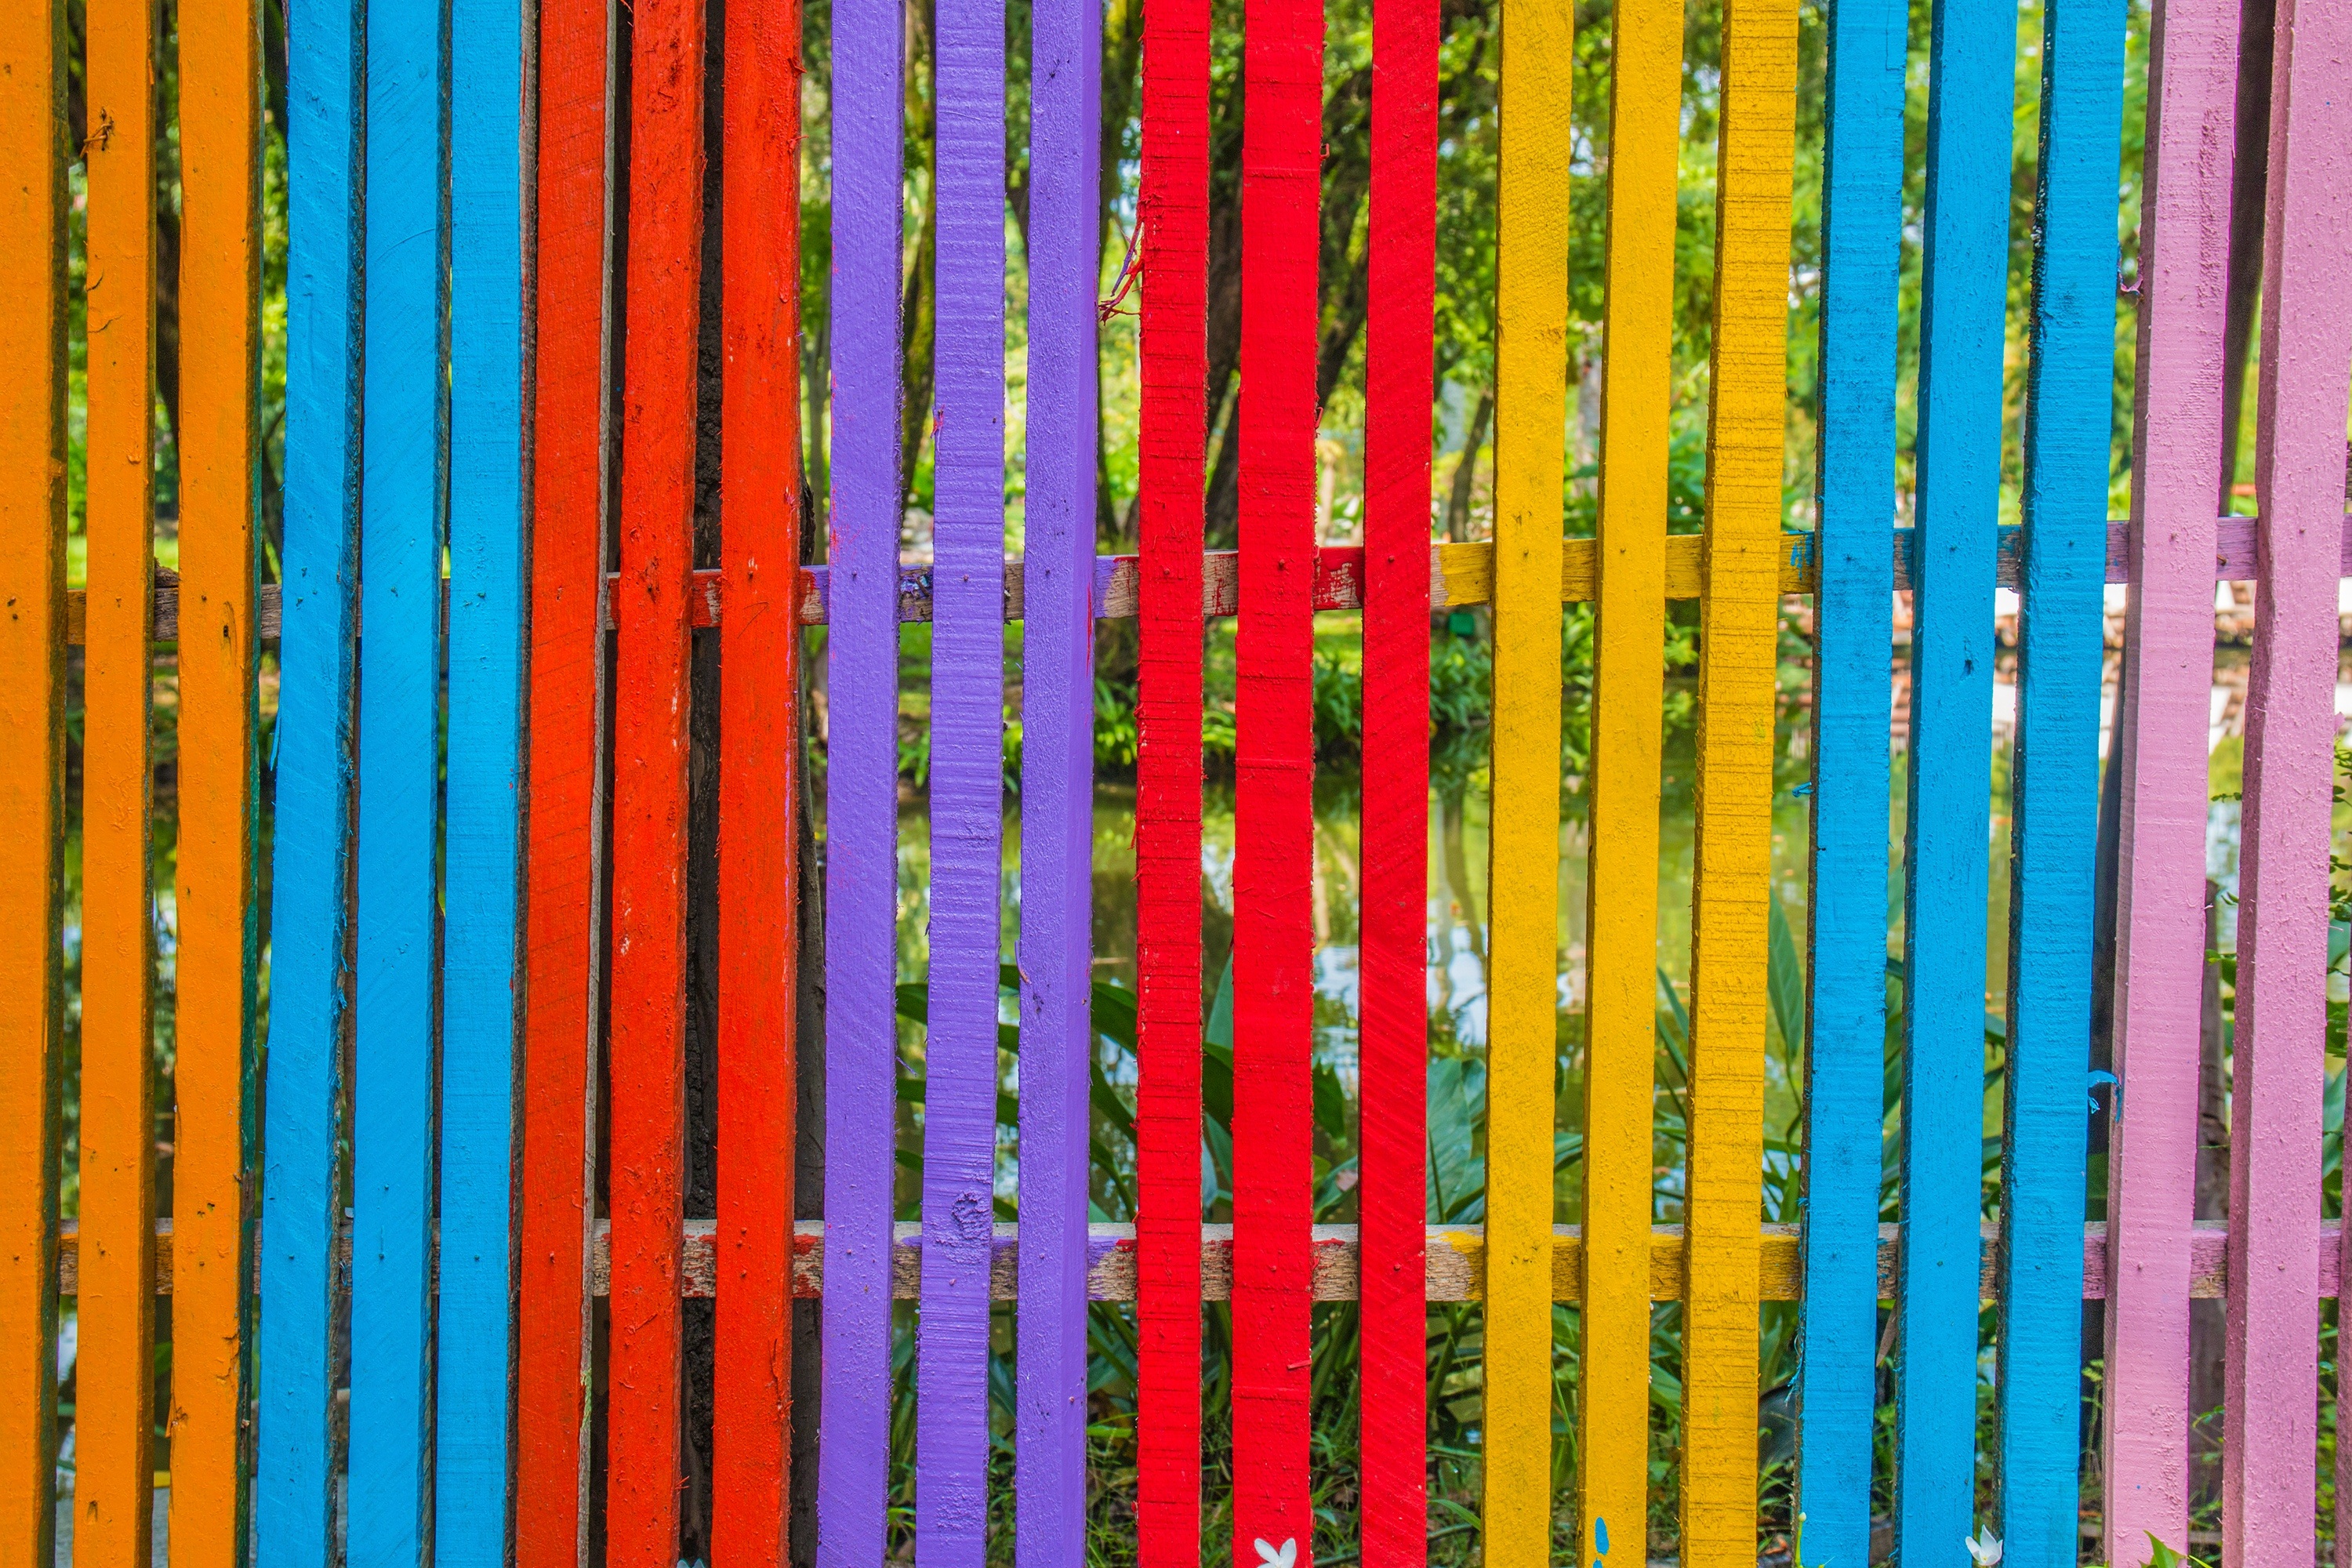
pattern, line, color, blue, material, interior design, textile, colors, acrylic paint, the wooden walls, strip the color